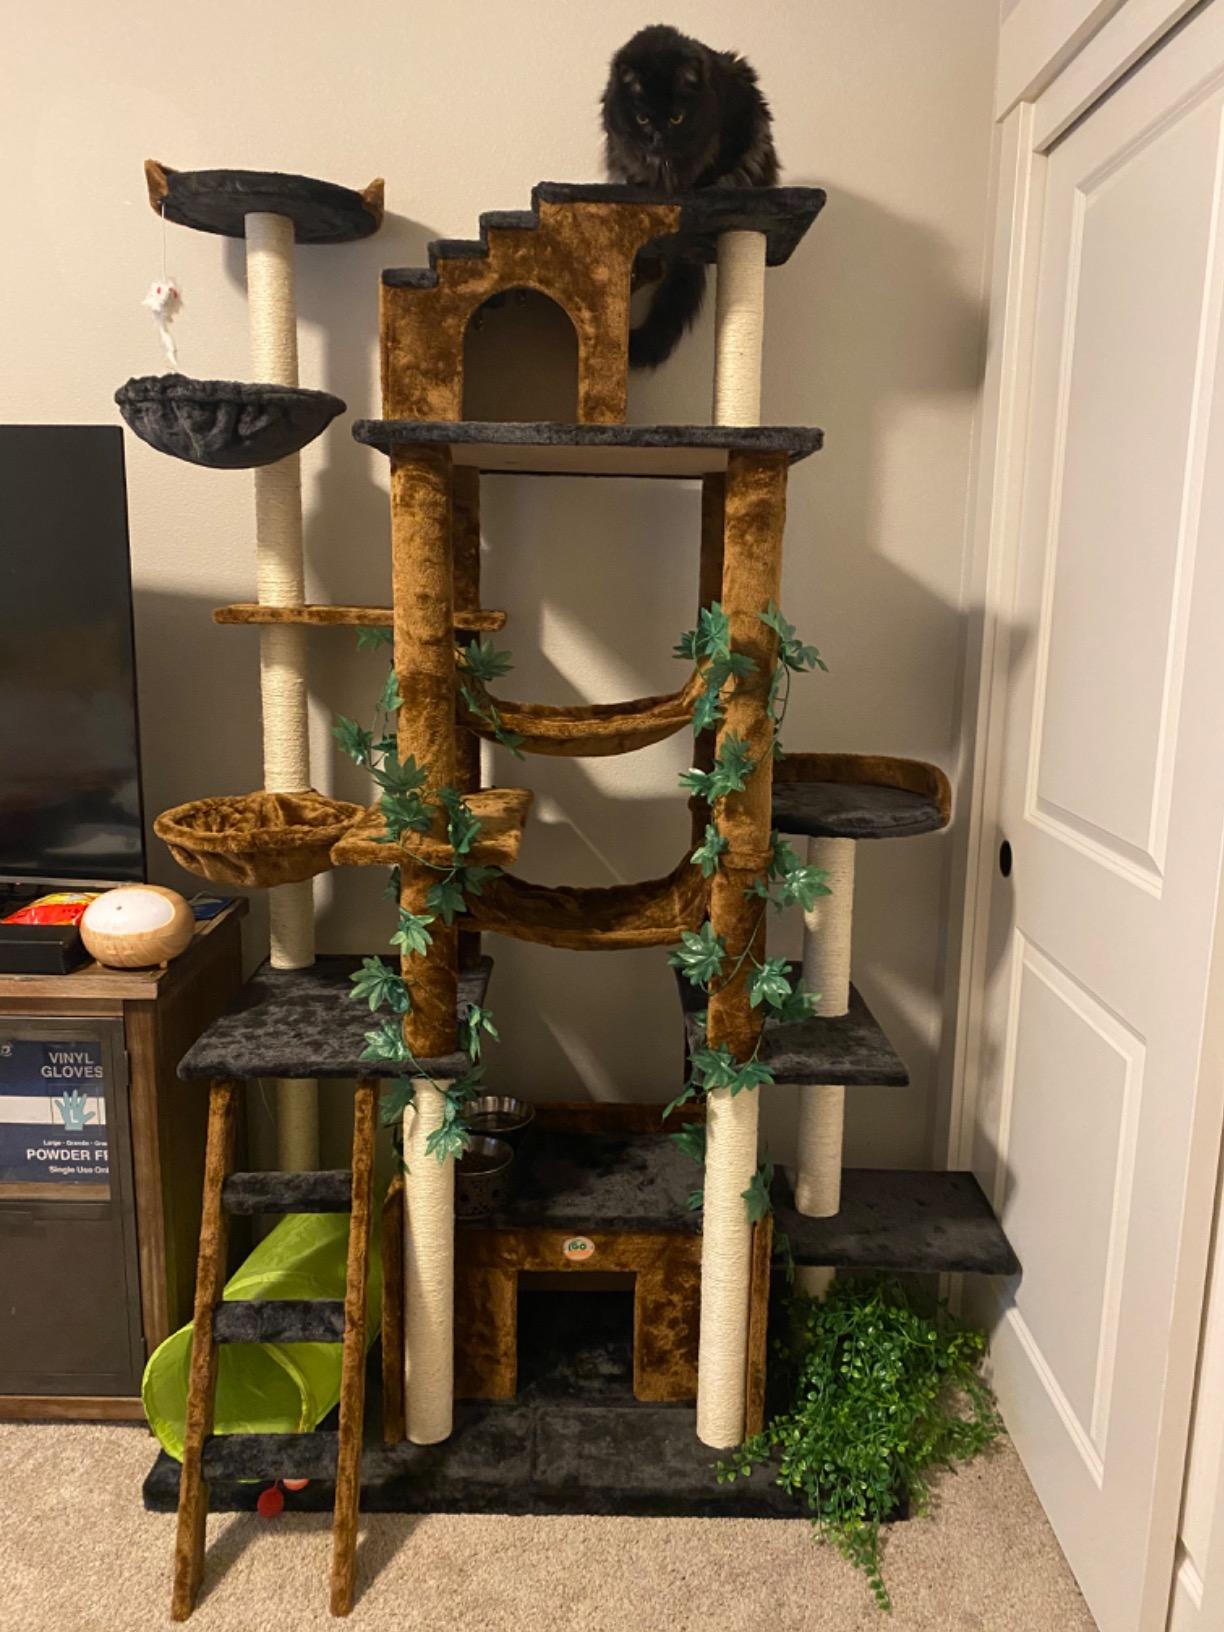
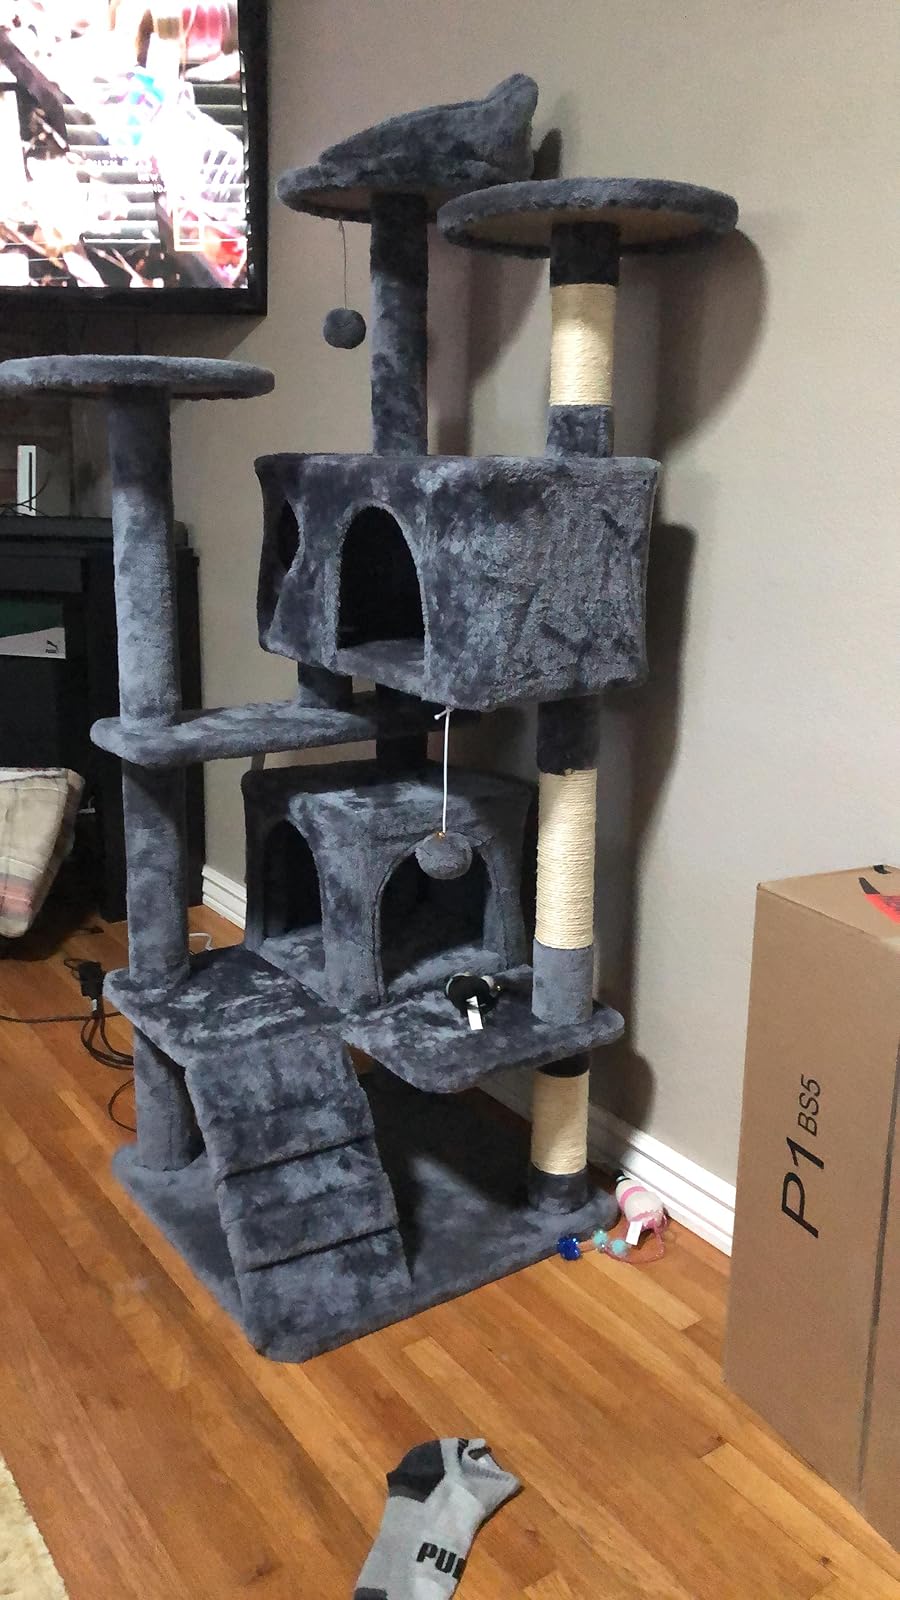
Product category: items_cat tree
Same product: no